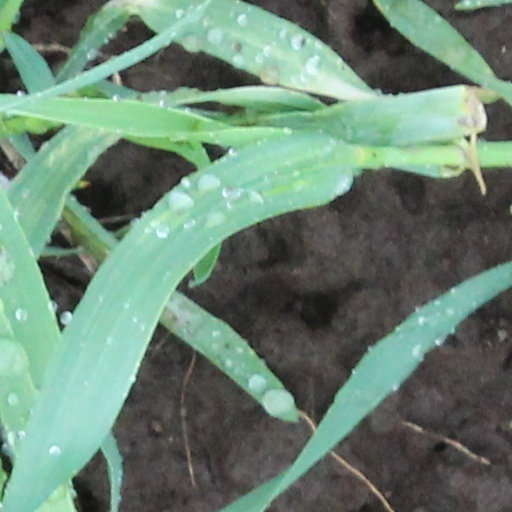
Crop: wheat